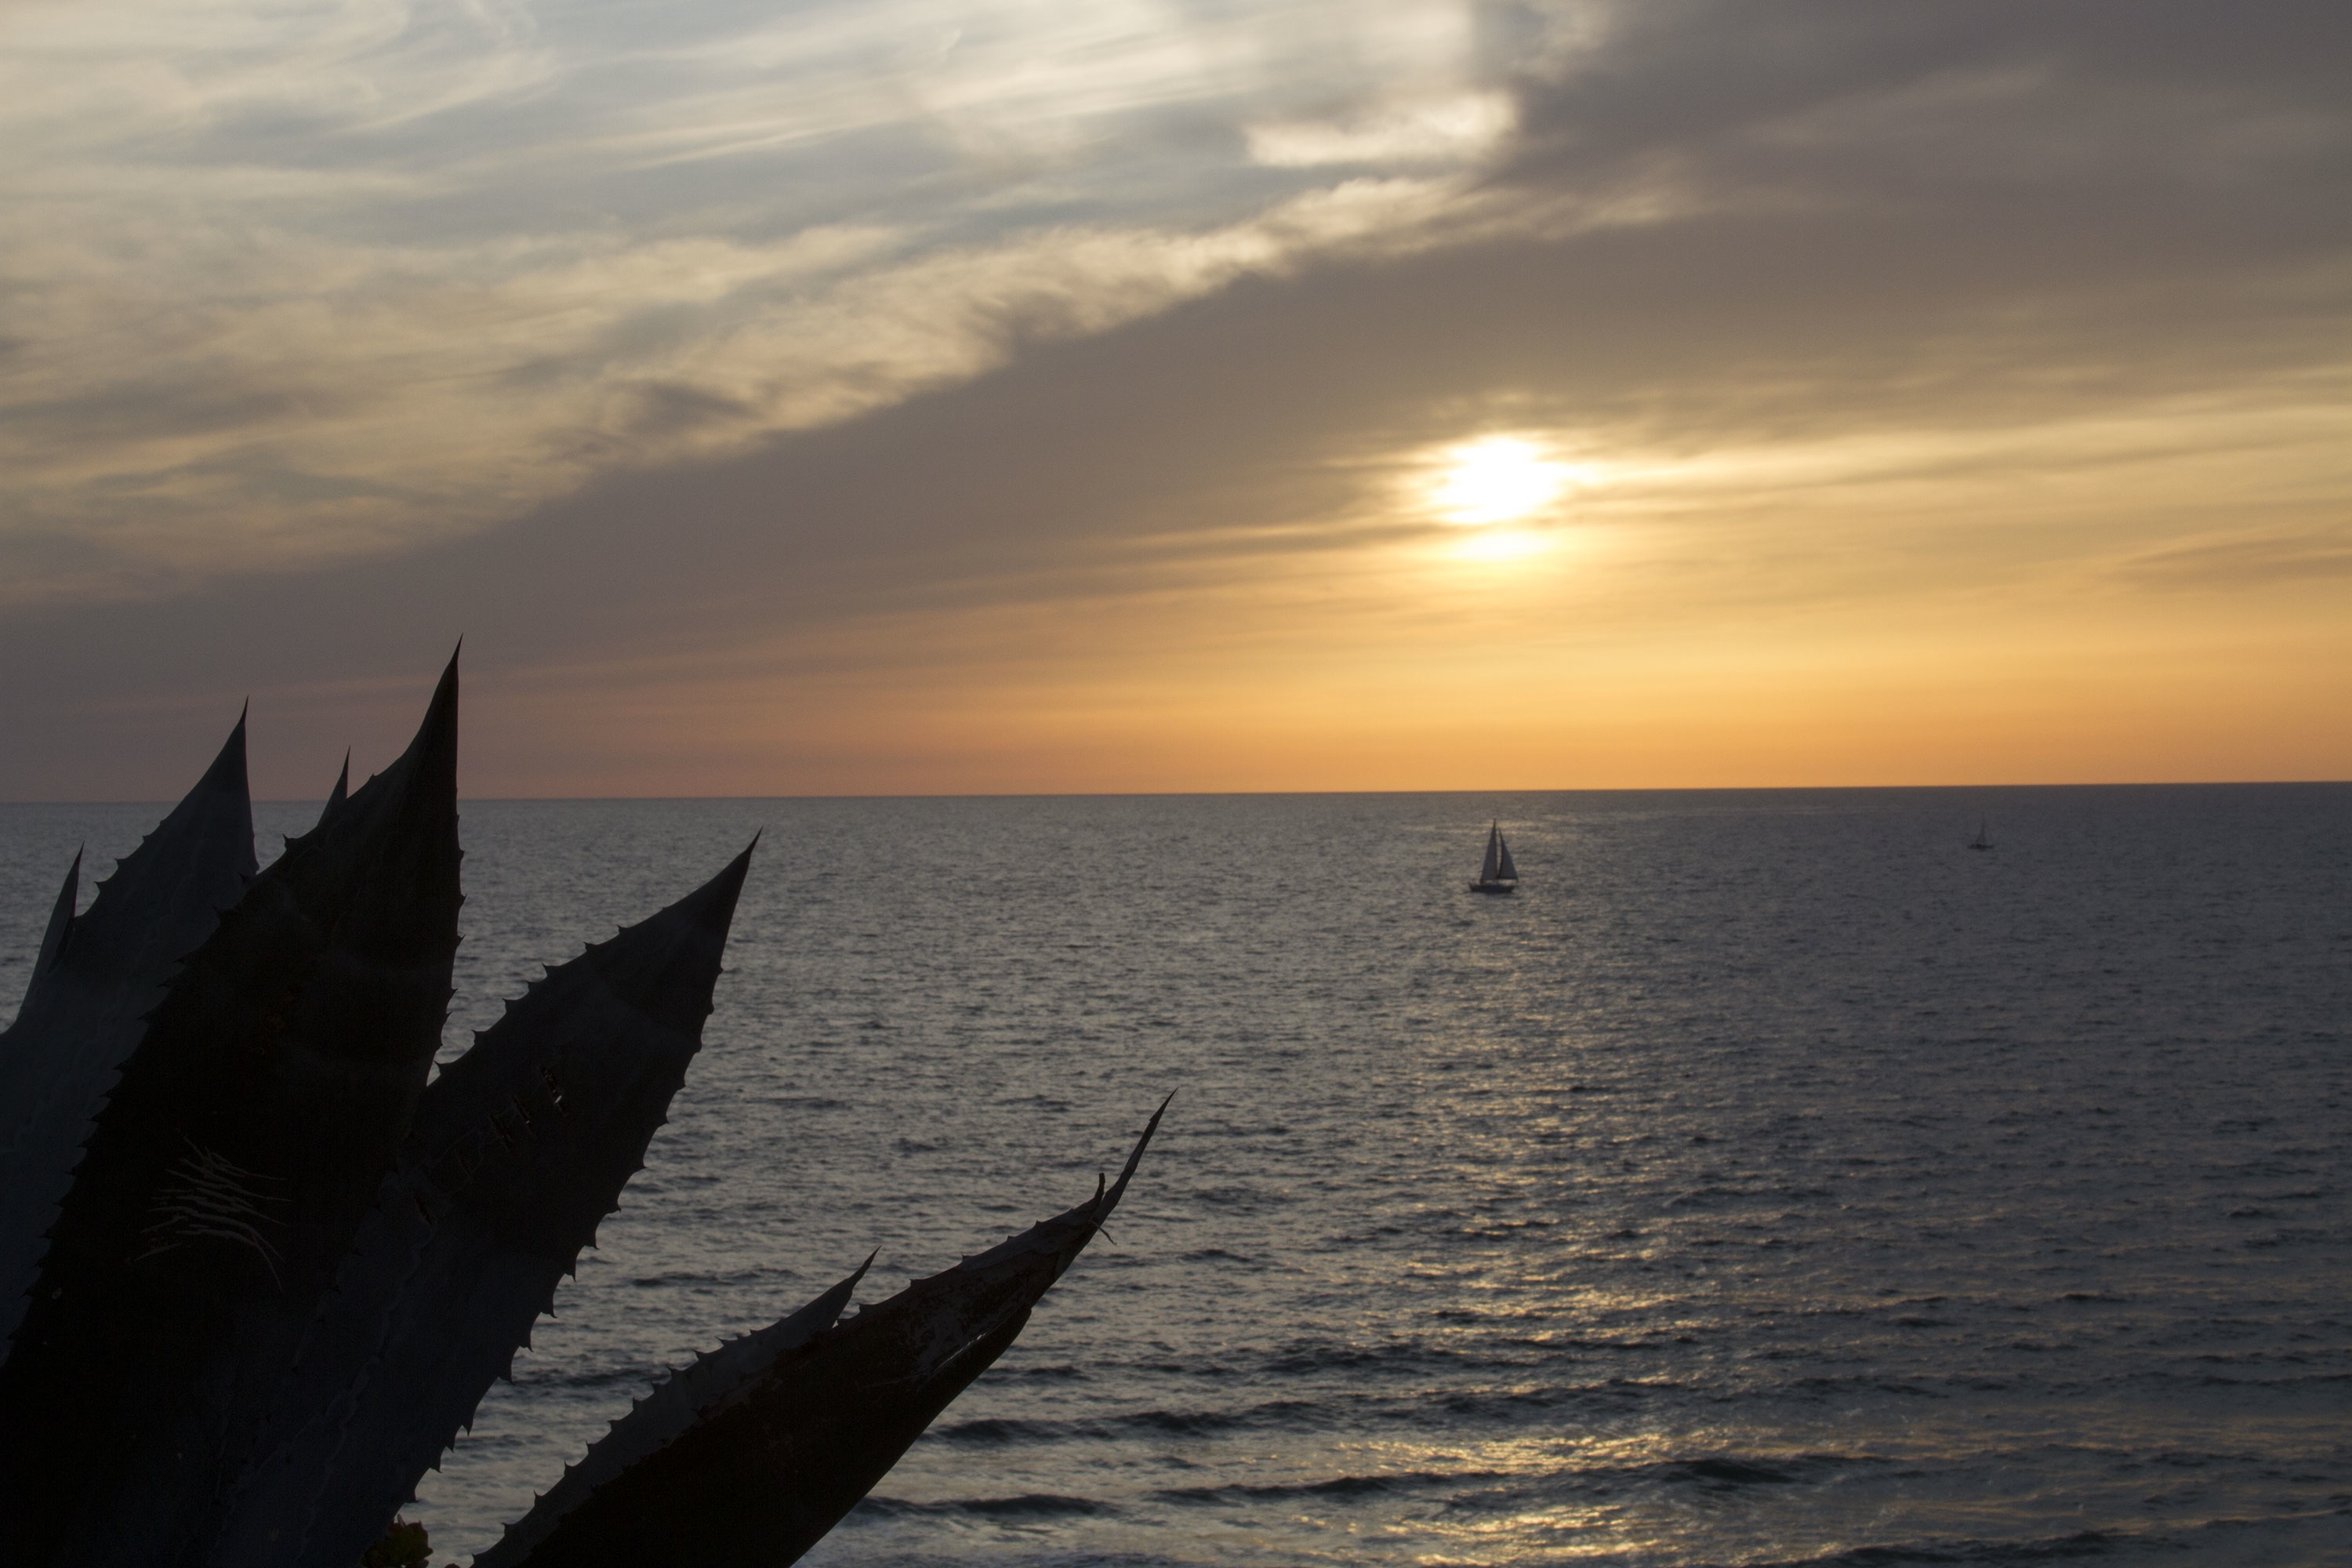
beach, sea, coast, ocean, horizon, cloud, sky, sun, sunrise, sunset, boat, sunlight, morning, shore, wave, dawn, dusk, evening, vehicle, bay, boating